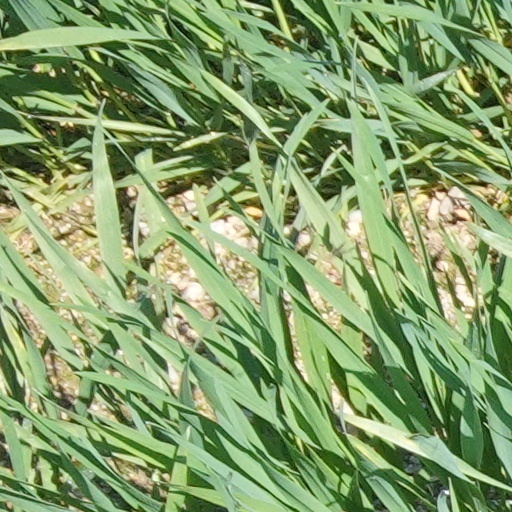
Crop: wheat